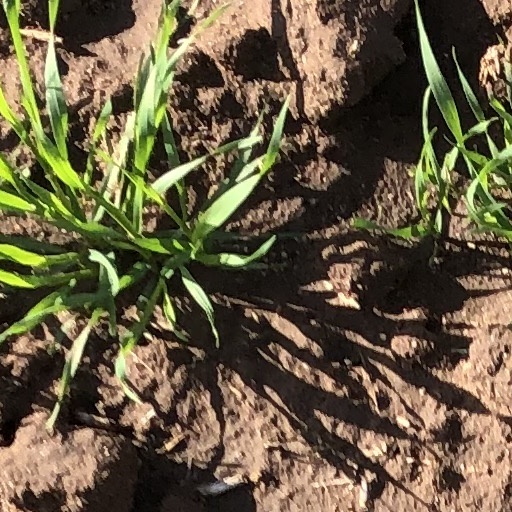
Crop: wheat